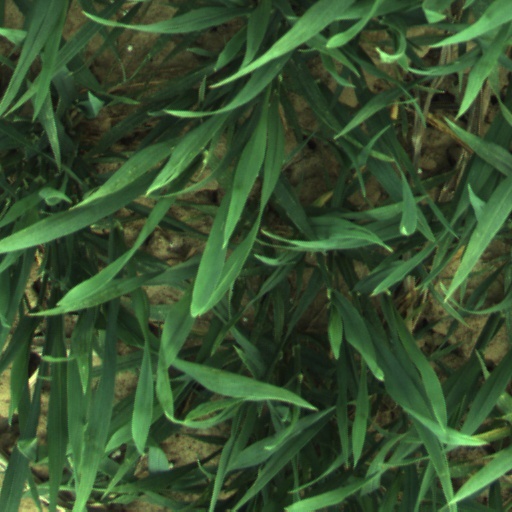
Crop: wheat